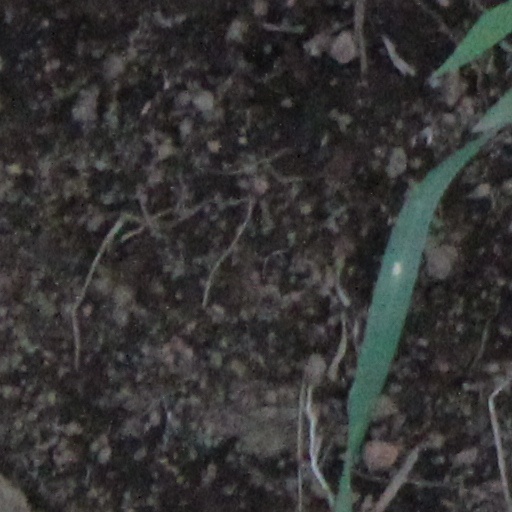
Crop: wheat